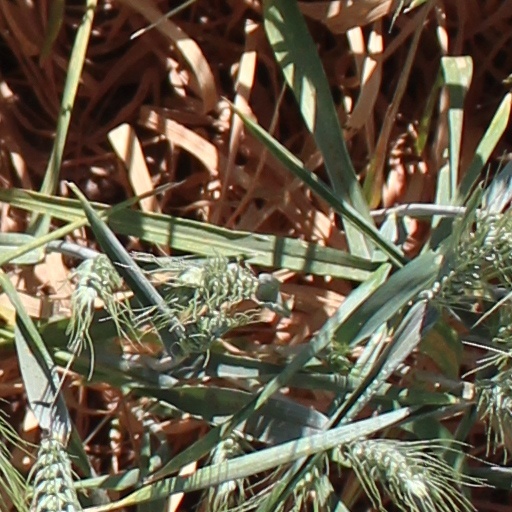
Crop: wheat